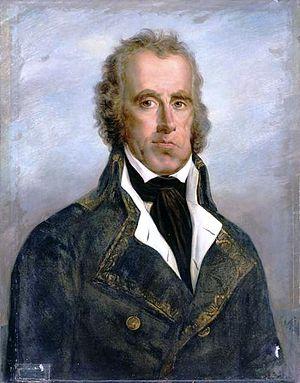
Commandé par Louis-Philippe pour le musée historique de Versailles en 1834